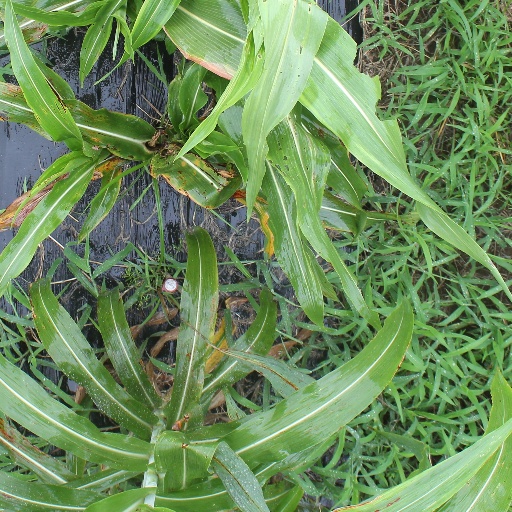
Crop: sorghum